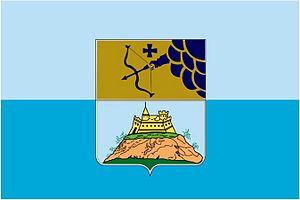
Drapeau de Sarapoul. Русский: Флаг Сарапула. Suomi: Sarapulin lippu. Удмурт: Сарапуллэн флагез.
Sarapoul est une ville de la république d'Oudmourtie, en Russie. Sarapoul est la deuxième ville d'Oudmourtie par sa population : 98 569 habitants en 2016.